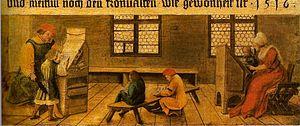
Enseigne de maître d'école de 1516 au Kunstmuseum de Bâle par Ambrosius Holbein (1495-1519)
Le mobilier scolaire, fait partie des meubles contemporains que toute personne vivant dans un pays développé a utilisé pendant sa scolarité.